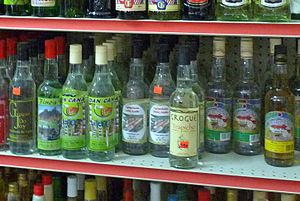
Variétés de grogue du Cap-Vert
Le grogue est une eau-de-vie à forte teneur en alcool produite à partir de la canne à sucre, apparentée au rhum agricole. C'est la boisson nationale du Cap-Vert, dont elle constitue l'un des symboles culturels, au même titre que la cachupa ou la morna.